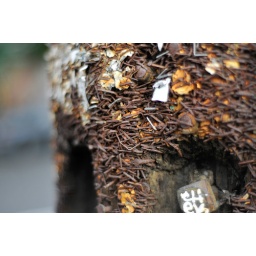
Old telephone pole in the Height-Ashbury district.